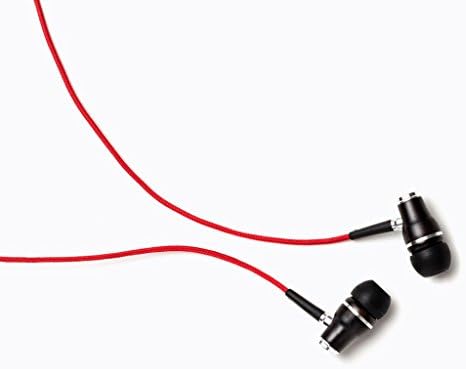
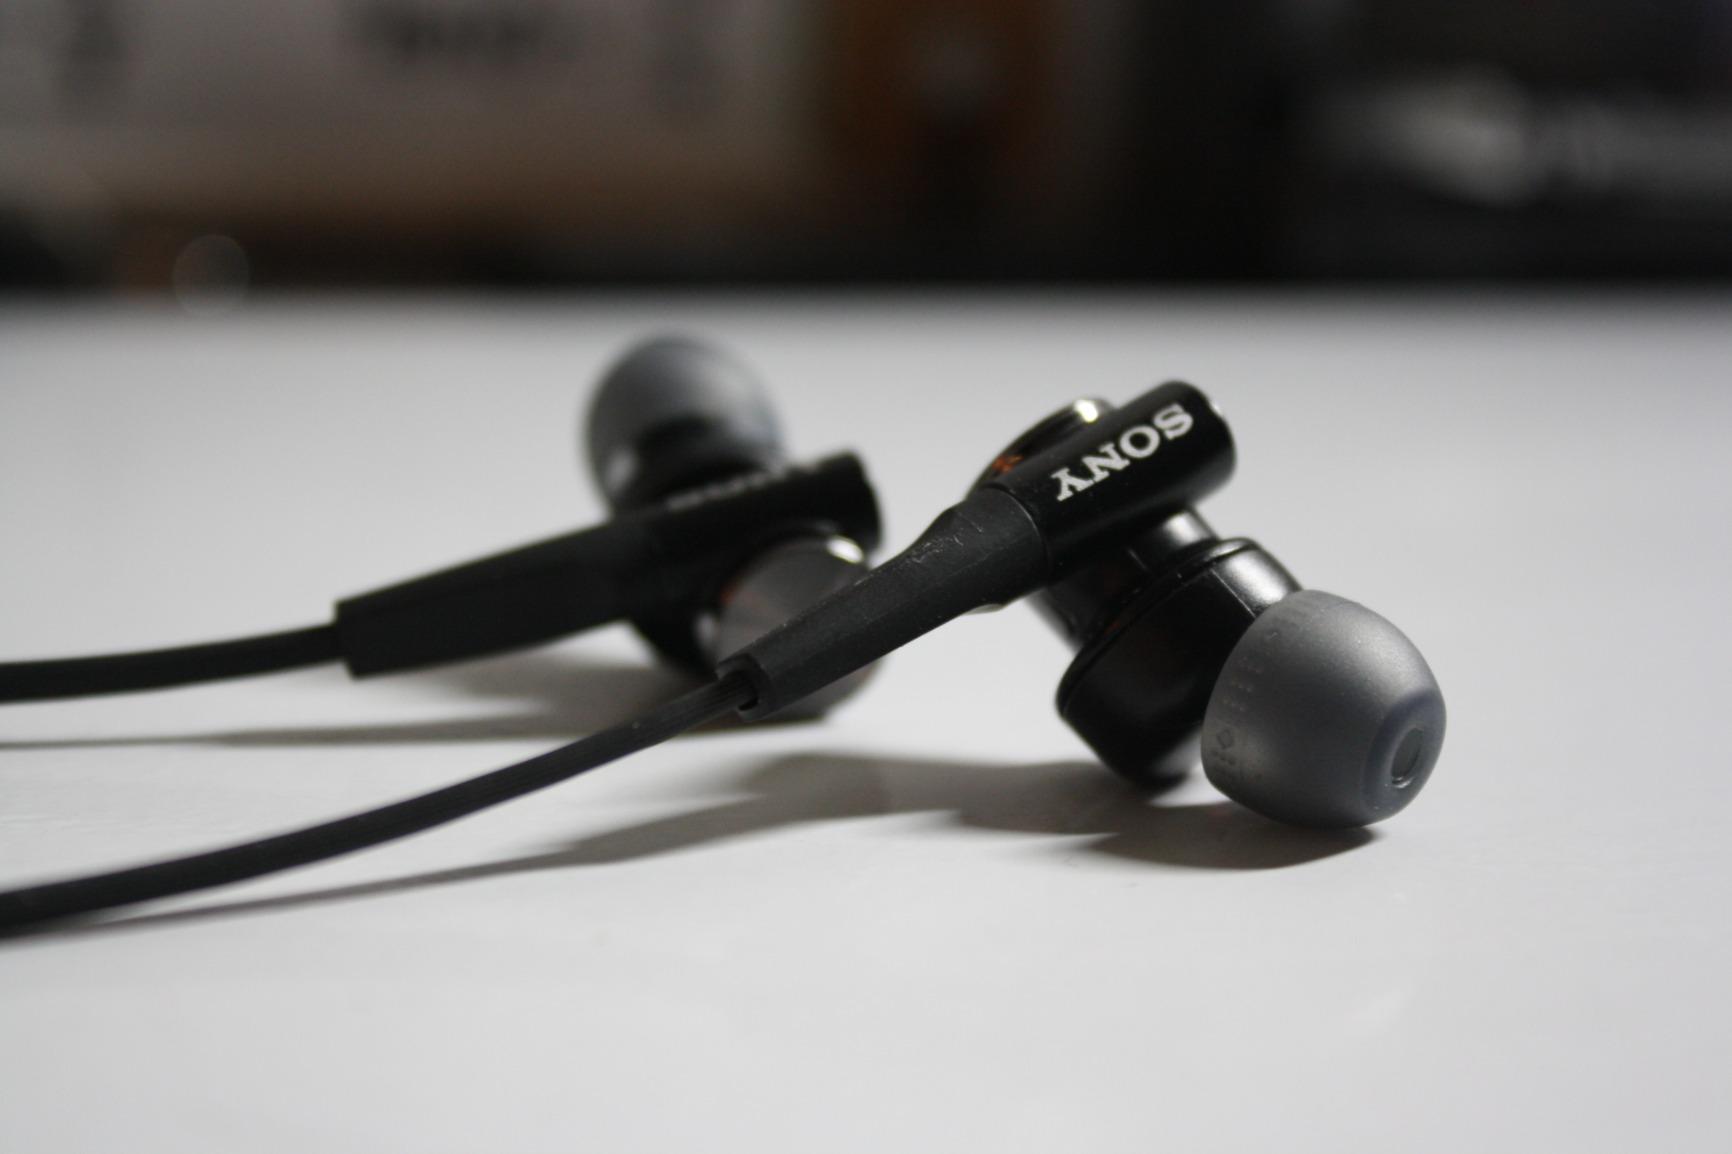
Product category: headphones
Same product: no